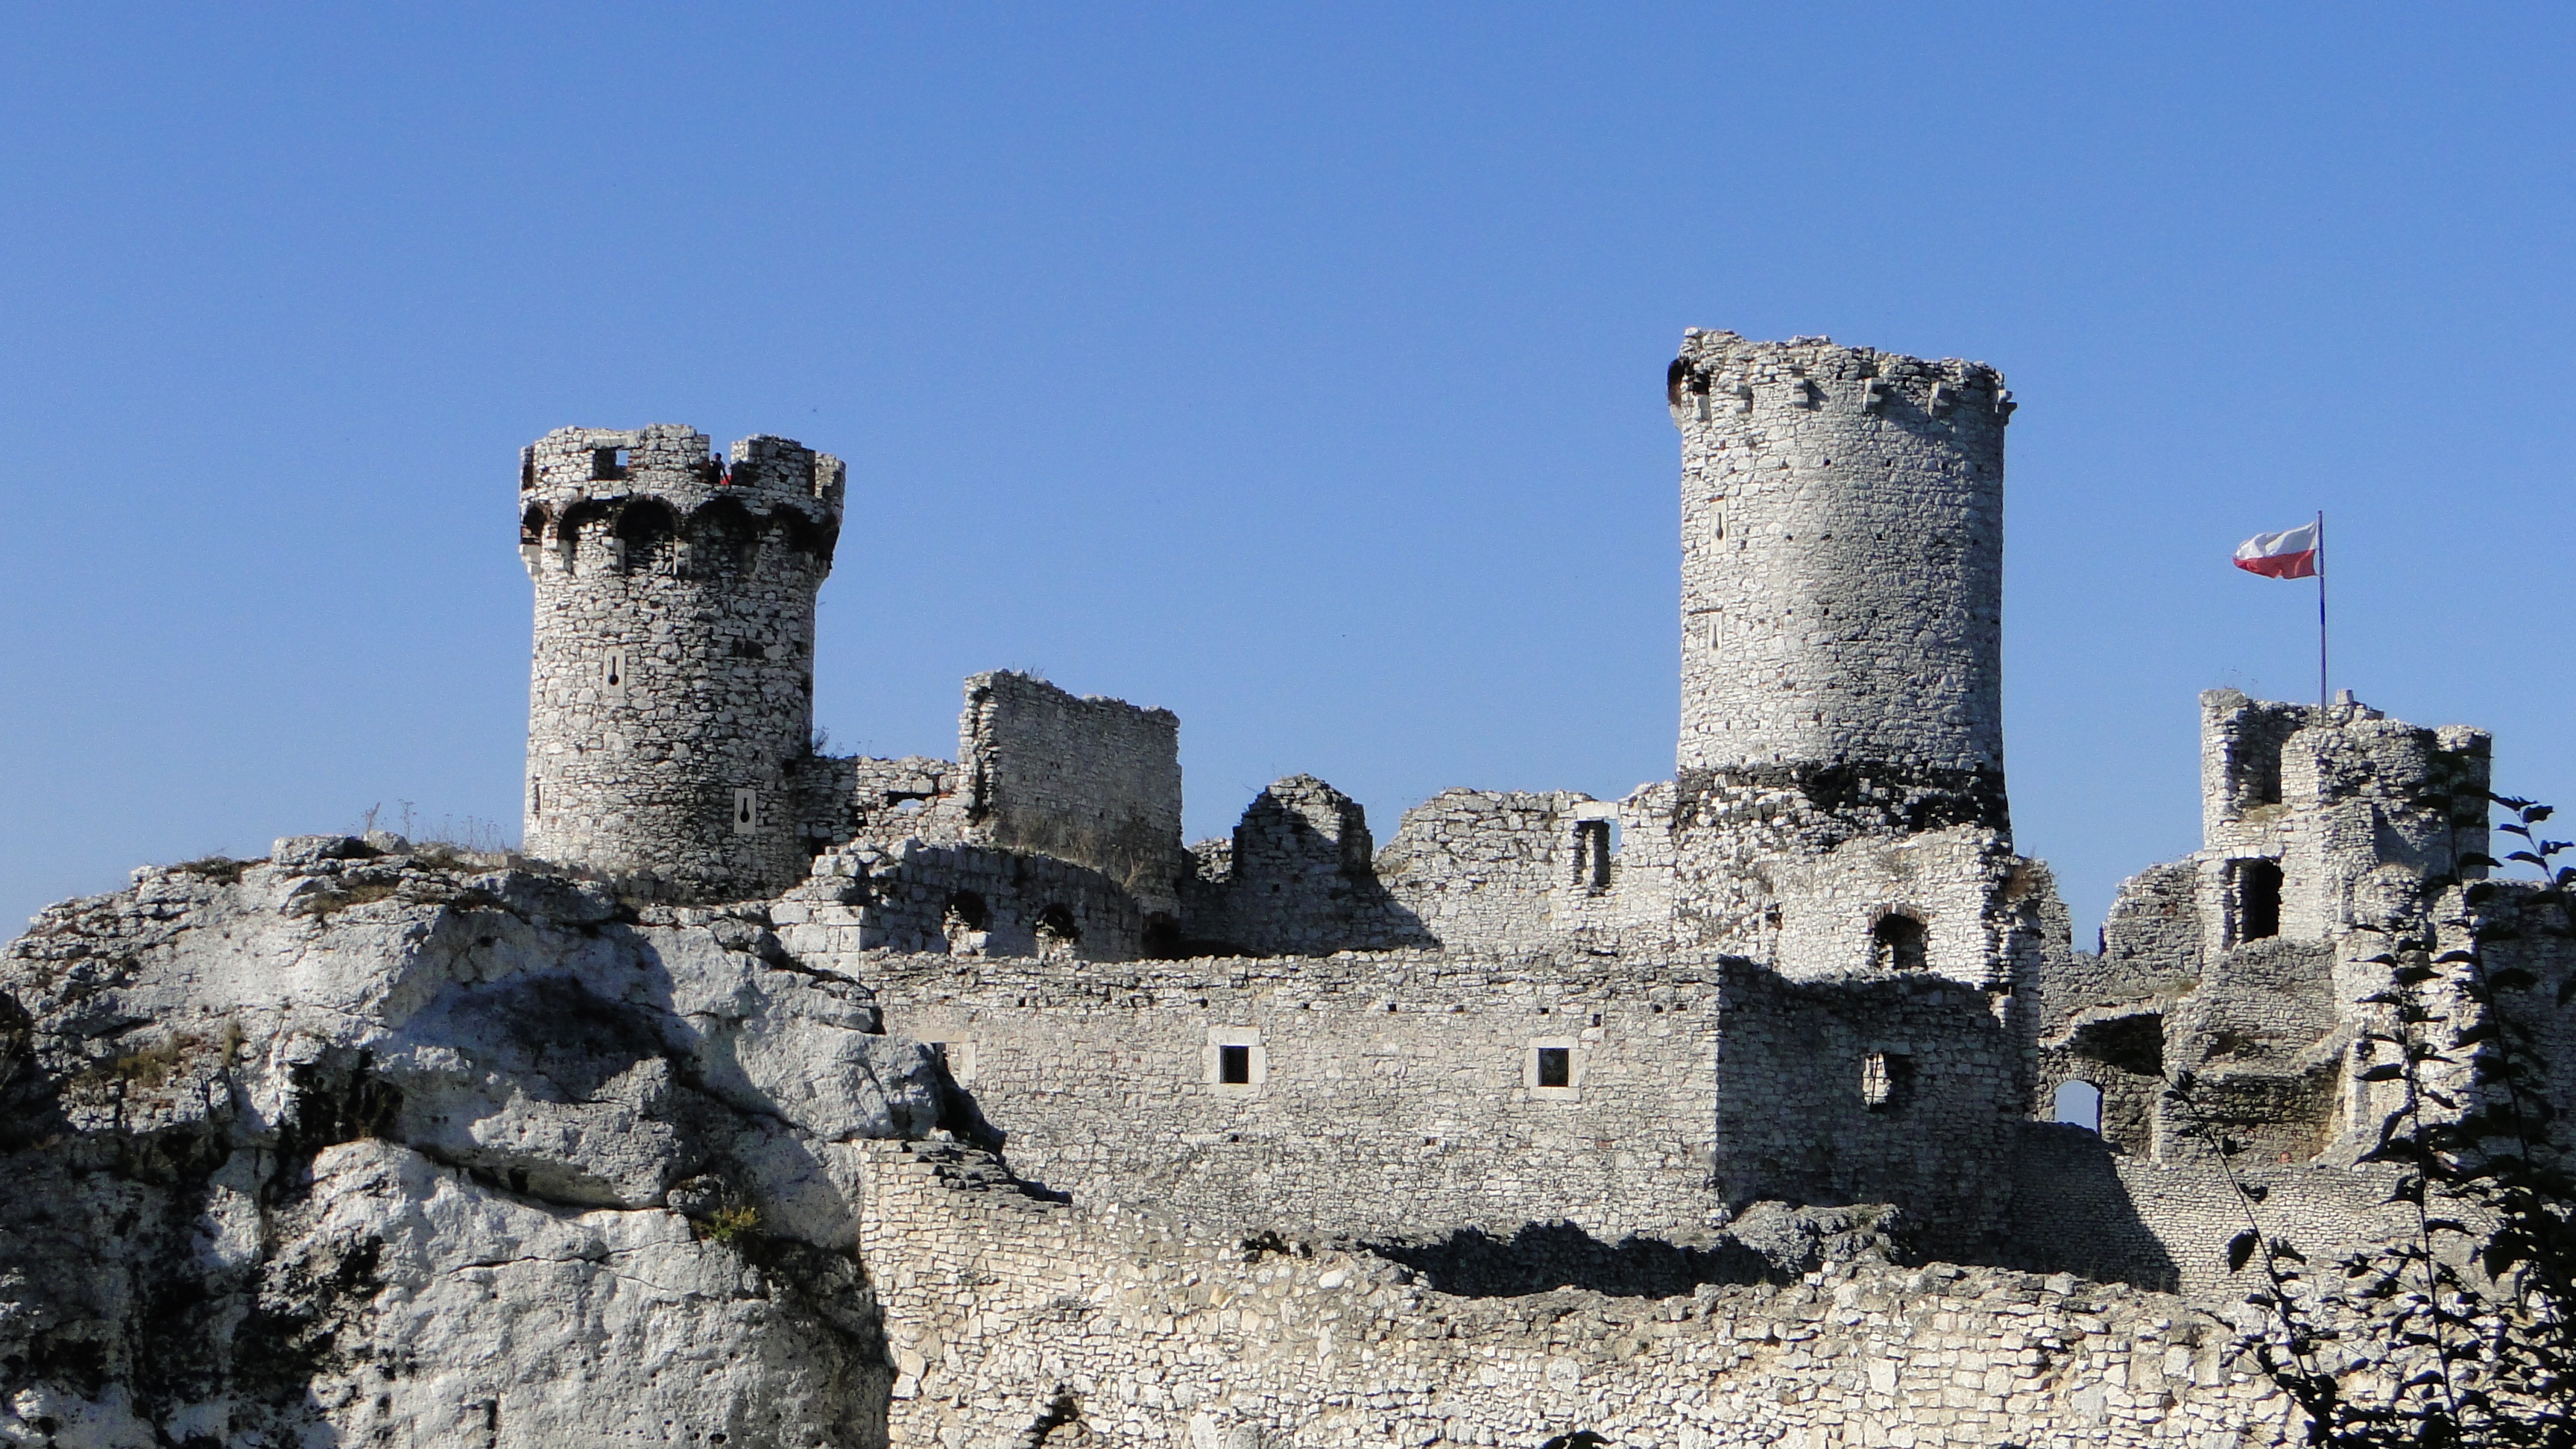
landscape, nature, rock, view, building, castle, landmark, fortification, rocks, ruins, vacations, archaeological site, unesco world heritage site, ogrodzieniec, jura krakowsko czestochowa, historic site, ancient history